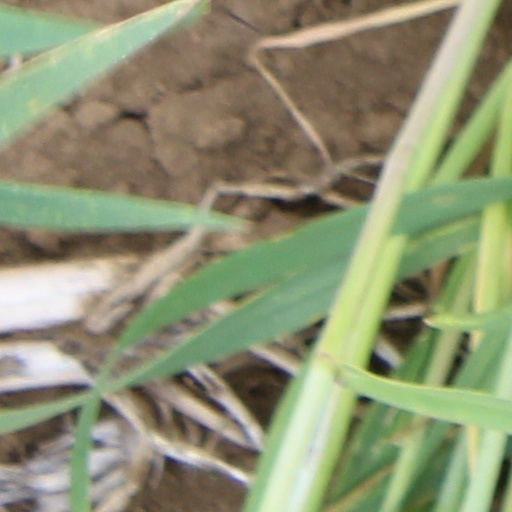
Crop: wheat